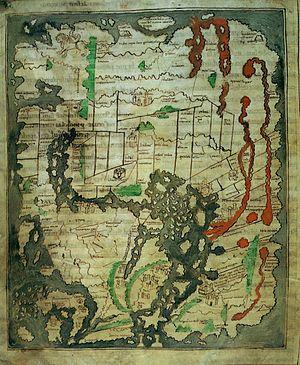
La cartographie de la Palestine, également appelée cartographie de la Terre sainte et cartographie de la Terre d'Israël, est la création, l'édition, le traitement et l'impression de cartes de la région de la Palestine, de l'Antiquité jusqu'à l'essor des techniques modernes d'arpentage. Pendant plusieurs siècles, au cours du Moyen Âge, elle a été le sujet le plus important de toute la cartographie.
La bibliothèque Cotton ou bibliothèque cottonienne est une collection de livres anciens et manuscrits rassemblée par le collectionneur anglais Robert Bruce Cotton. Elle rassemble plusieurs centaines de manuscrits et autres documents allant du IVᵉ siècle à l'époque de Cotton.